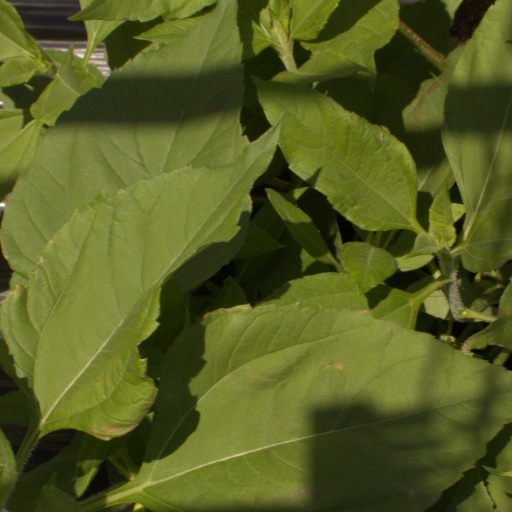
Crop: Jerusalem artichoke